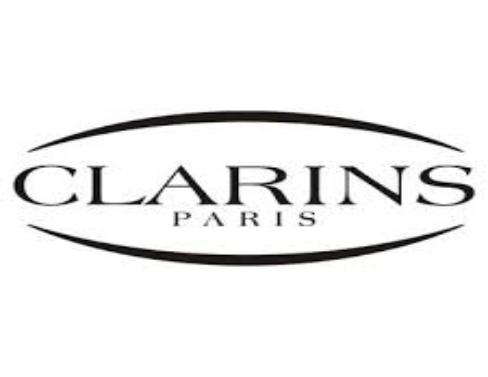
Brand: clarins
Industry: Necessities